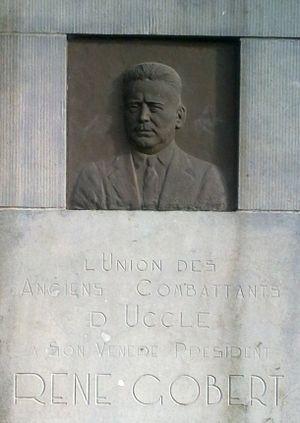
monsieur René Gobert citoyen d'Uccle (Belgique) combattant de 14-18, fusillé en 1945. Plaque commémorative square des Héros.
Le parc de Wolvendael est un parc bruxellois d’environ 18 hectares, situé dans la commune d’Uccle à Bruxelles, au sud du square des Héros et de l’avenue de Fré, et au nord du cimetière du Dieweg. il occupe le versant sud de l'ancienne vallée de l'Ukkelbeek.
L'avenue De Fré est une voie de la commune bruxelloise d'Uccle,
René Gobert, ancien combattant de 1914, lieutenant ARA, est un résistant belge, né à Ligny le 11 mars 1894, fusillé par les allemands, qui habita chaussée de Waterloo, à Uccle. Il était également auditeur à la Cour des Comptes. Une rue de Uccle porte son nom depuis 1945.